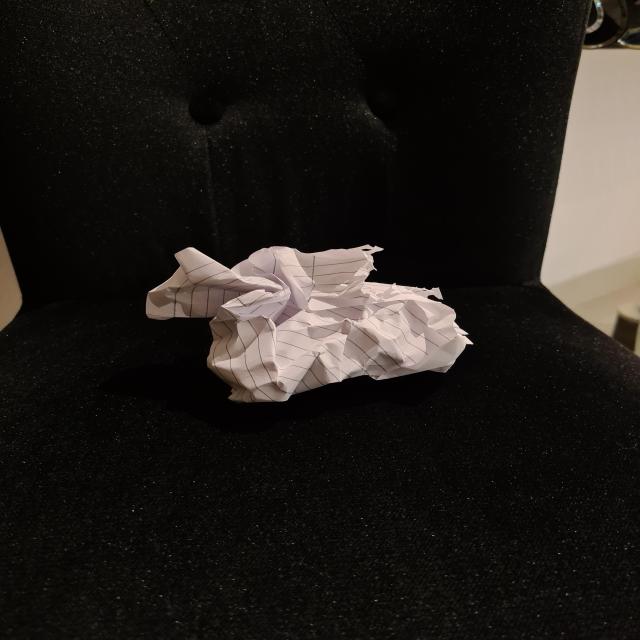
Label: tissues